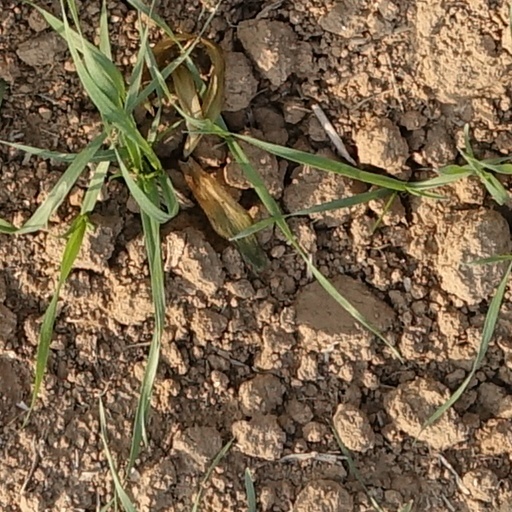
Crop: wheat